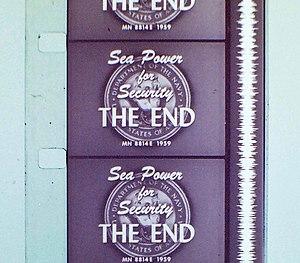
Les procédés son sur film sont des procédés au cinéma où les sons et les images figurent sur la même « pellicule », qui porte le long des photogrammes une ou plusieurs pistes sonores optiques ou une ou plusieurs pistes sonores magnétiques. Ils s'opposent aux divers procédés du son sur disque, quand les films sonores étaient composés de deux éléments distincts : d’un côté, le film lui-même en tant que support des seuls photogrammes, de l’autre, un support phonographique où étaient enregistrés différents éléments audio tels que de la musique, des bruits, des paroles, ces procédés étant basés sur le démarrage simultané des deux machines de lecture : l’appareil de projection et le phonographe à cylindres ou à disques, ou le gramophone.